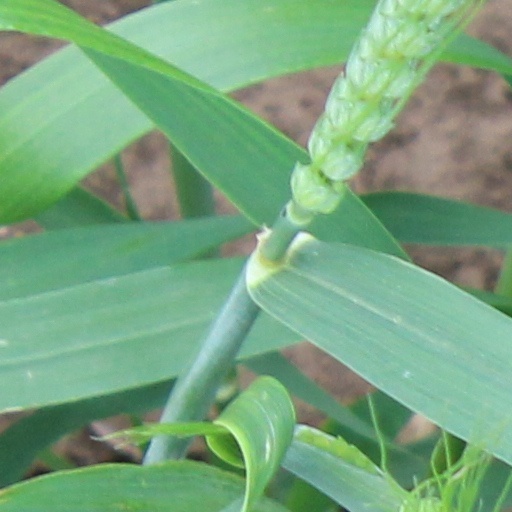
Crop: wheat